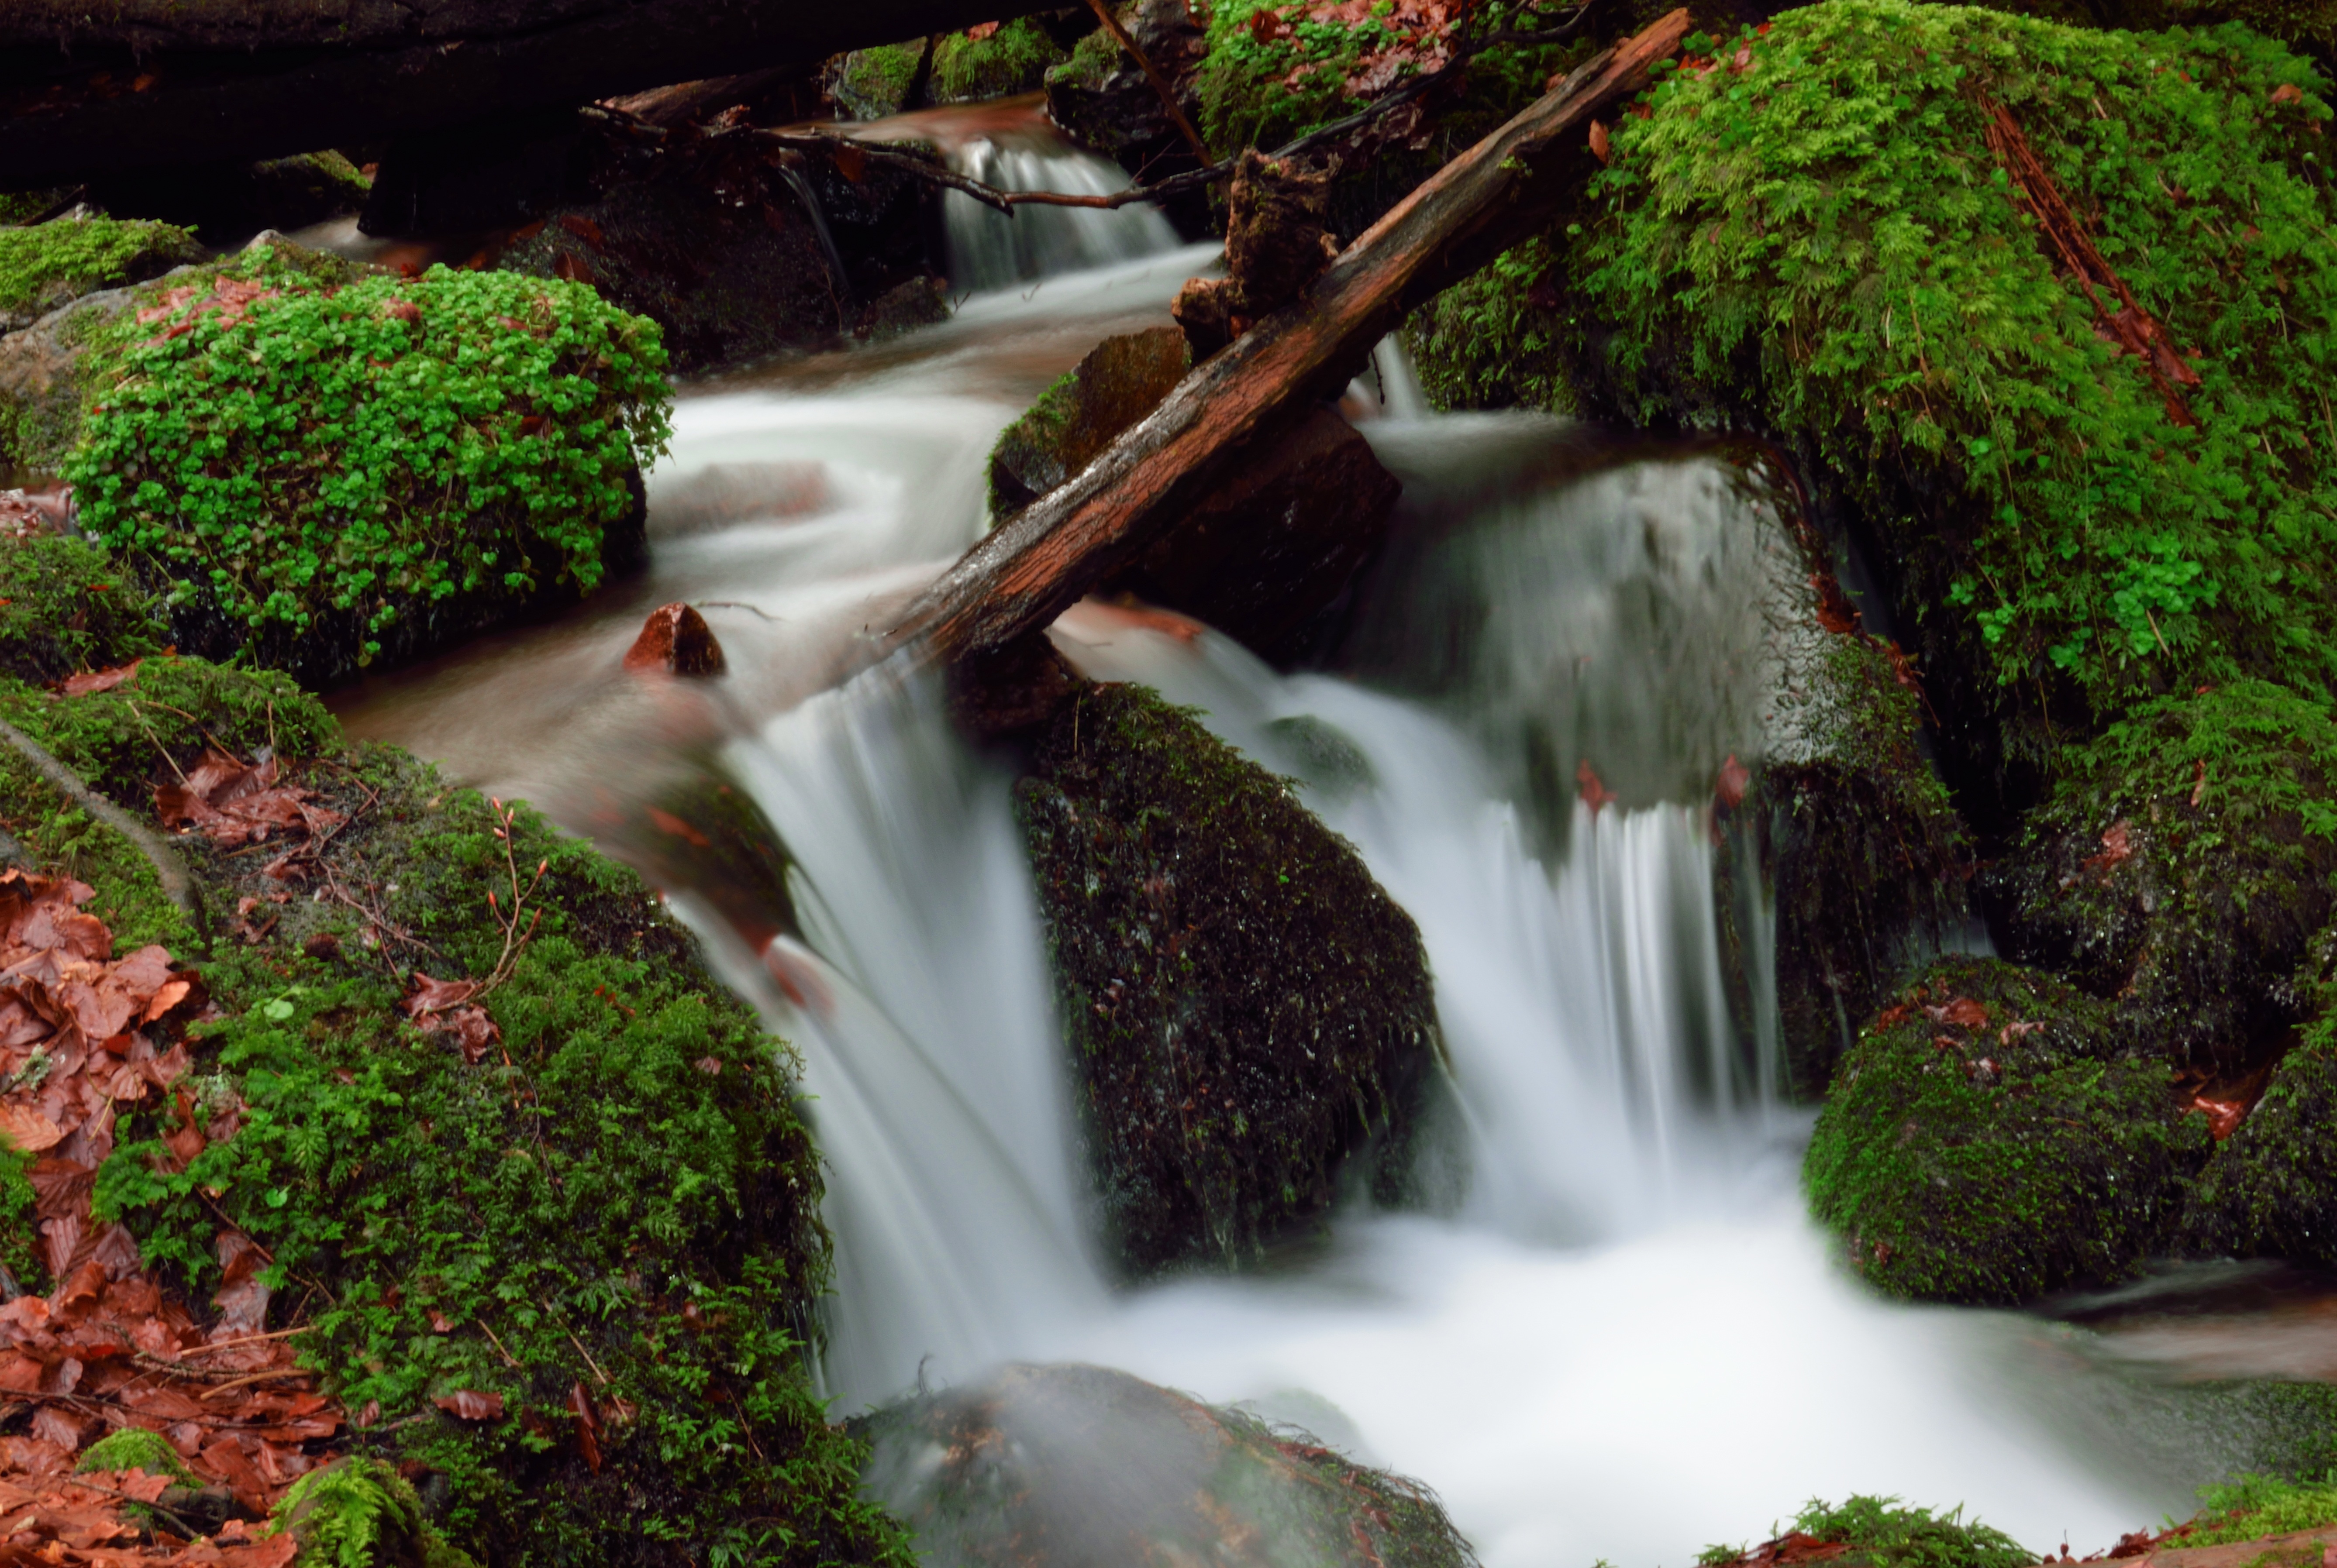
landscape, water, nature, forest, rock, waterfall, river, stream, green, jungle, autumn, botany, garden, body of water, rainforest, wasserfall, bach, habitat, waters, water feature, watercourse, murmur, flow motion, mountain stream